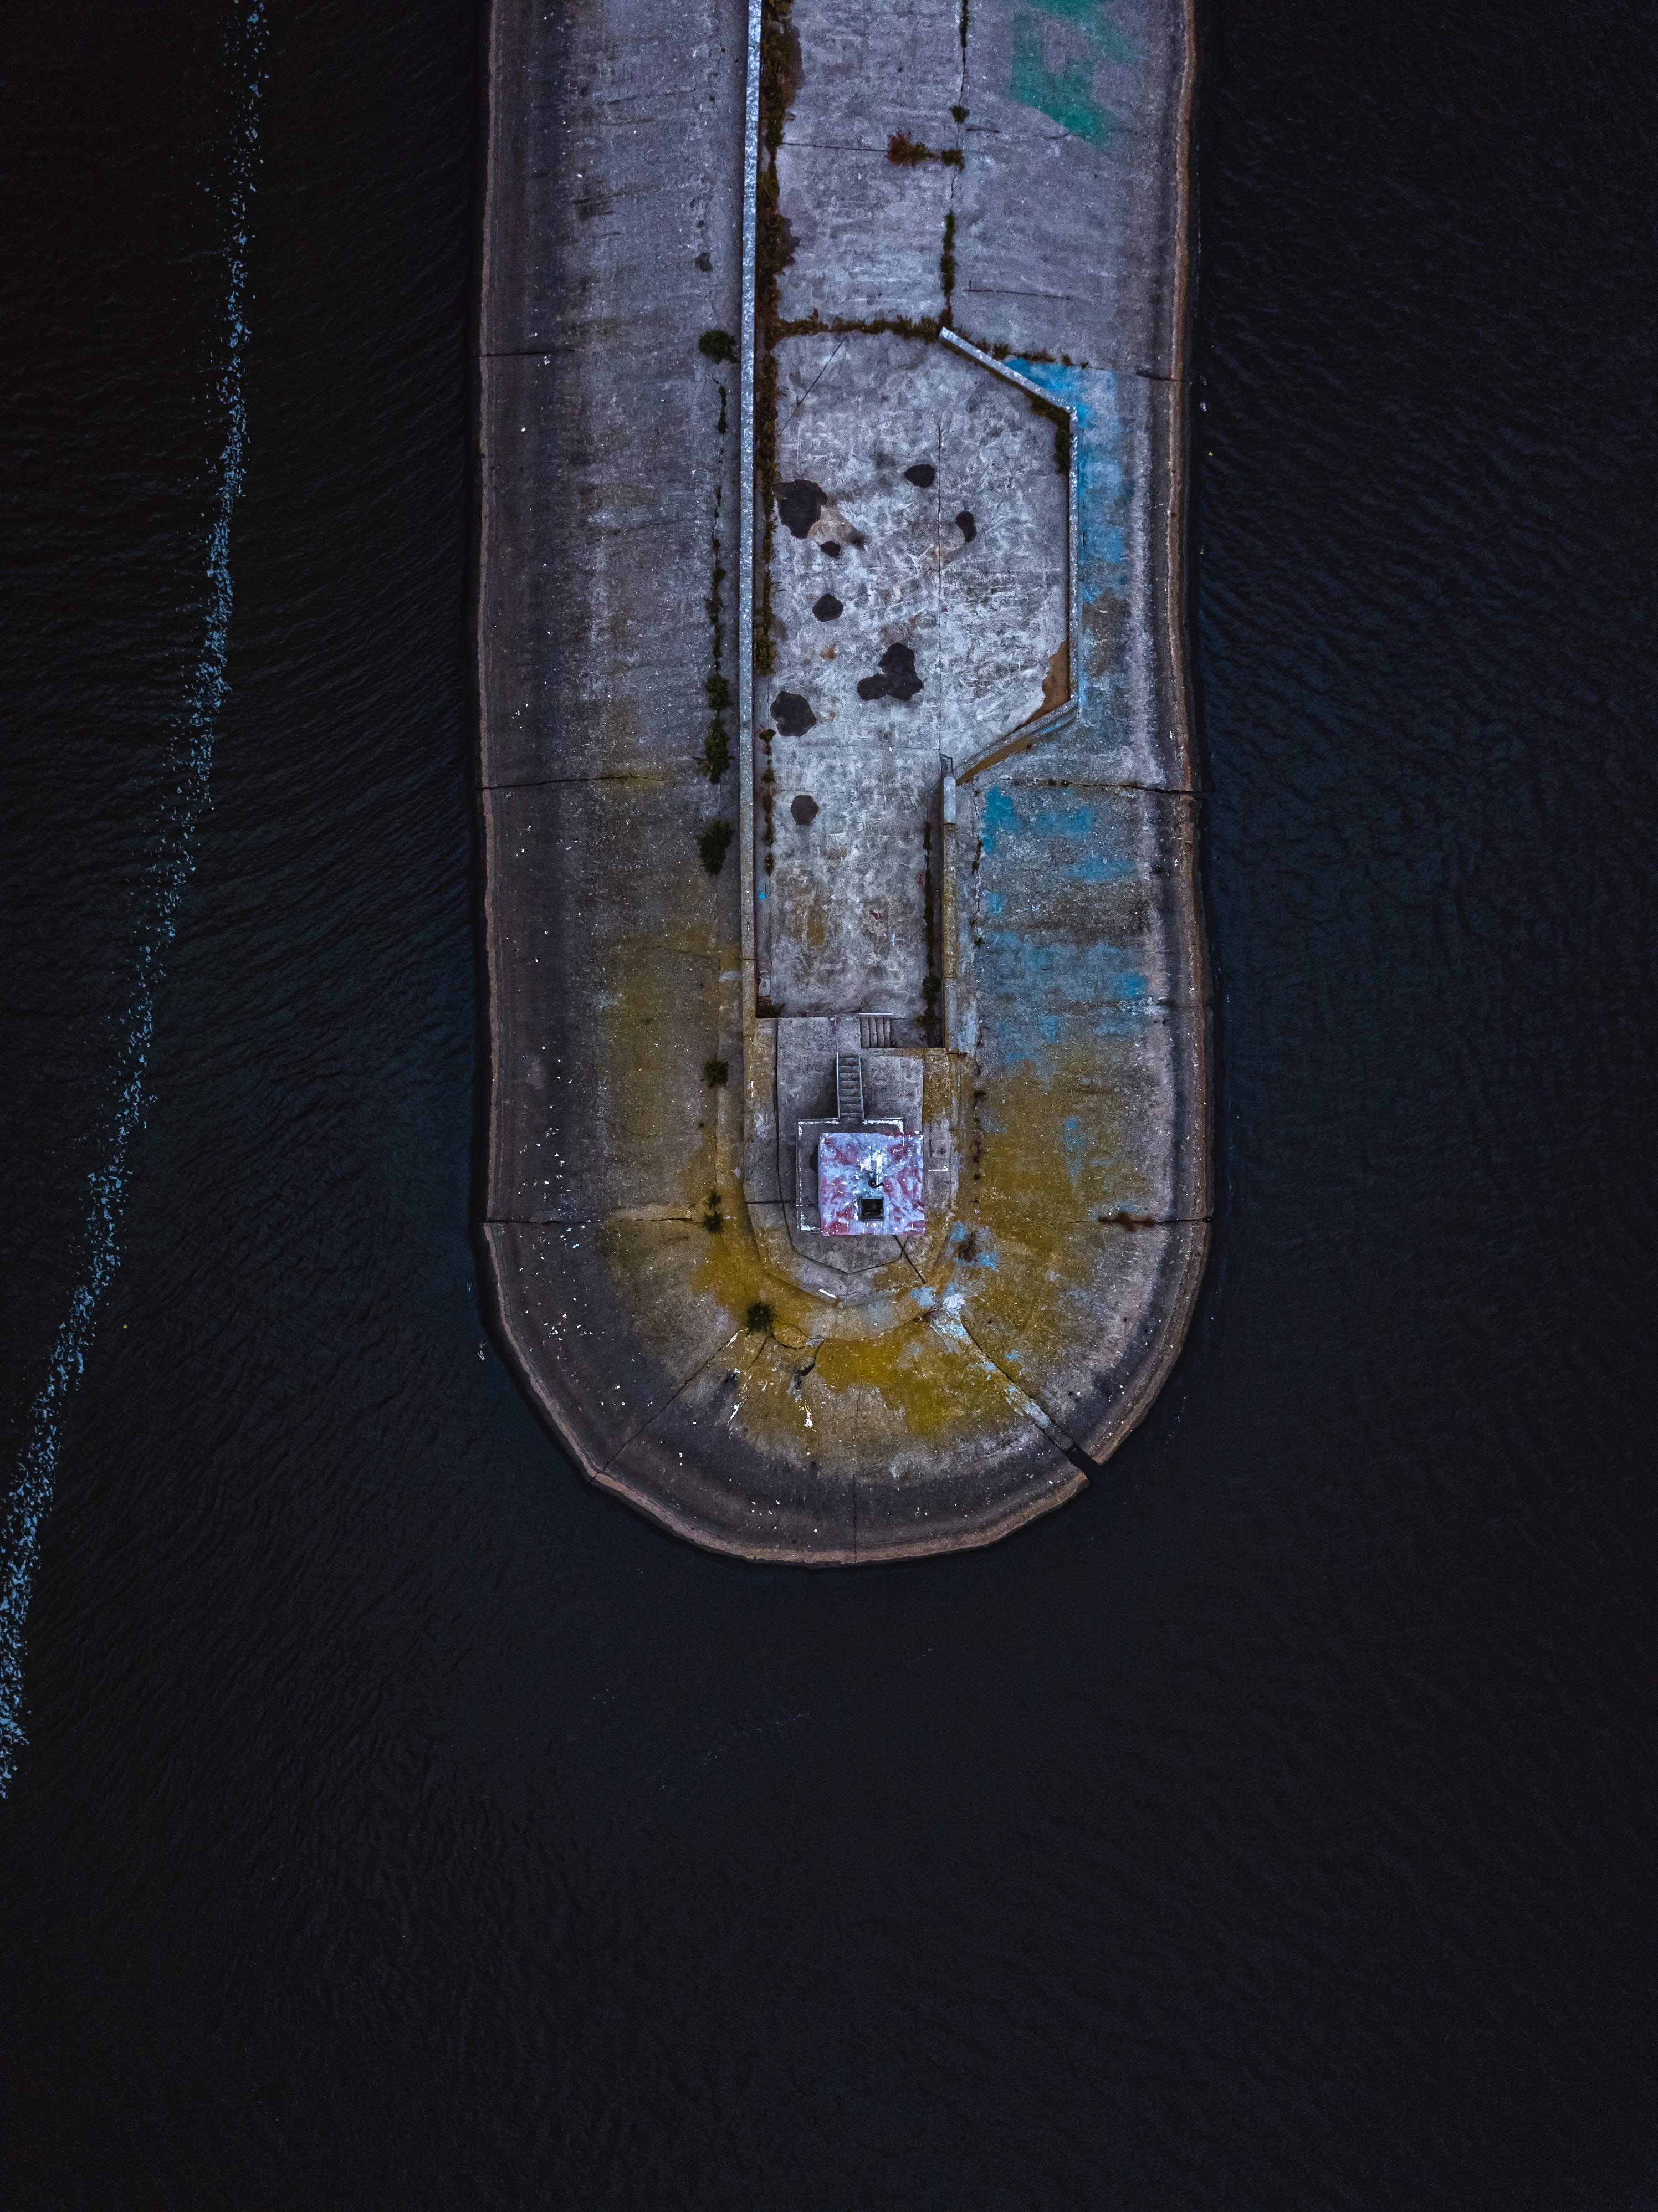
ship, water, motor vehicle, vehicle door, automotive lighting, wood, circle, electric blue, emblem, symbol, automotive exterior, font, metal, naval architecture, water transportation, aerial photography, pattern, auto part, denim, still life photography